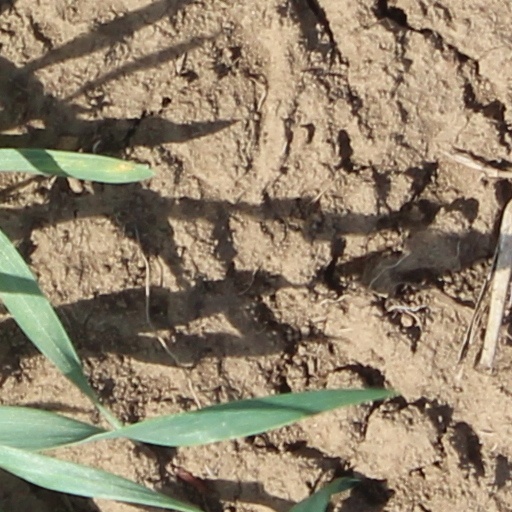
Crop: wheat